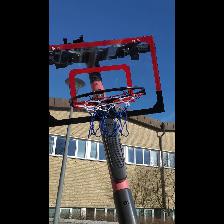
Label: NonHuman